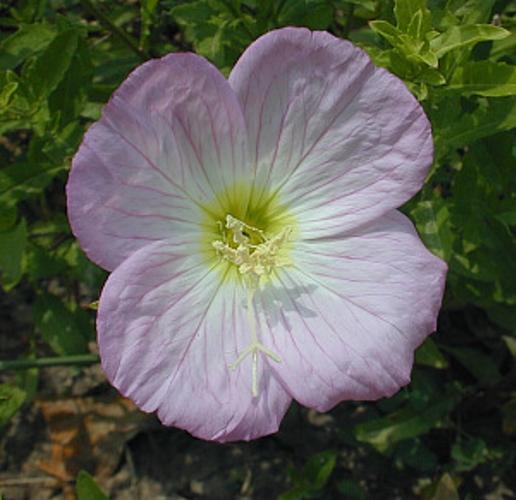
Label: pink primrose